Houston Heights

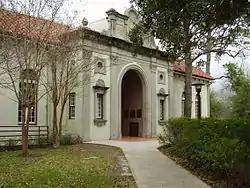
Heights Neighborhood Library

The Heights Neighborhood Library of the Houston Public Library (HPL) is located at 1302 Heights Boulevard, in Heights block 170. It has a pink Stucco Italian Renaissance façade and arches in its doors and windows. Jason P. Theriot wrote in the "Houston Review" that the ceilings are "high" and that the arches were "beautifully" done. Due to renovations the library has over of space.